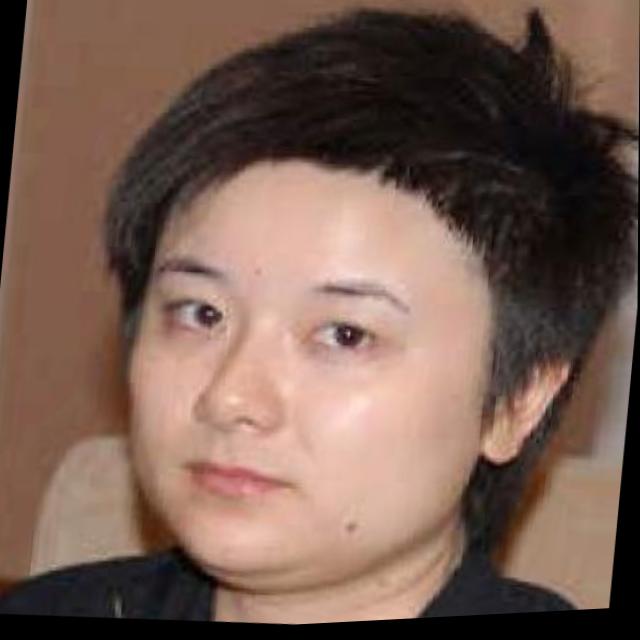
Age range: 21-44